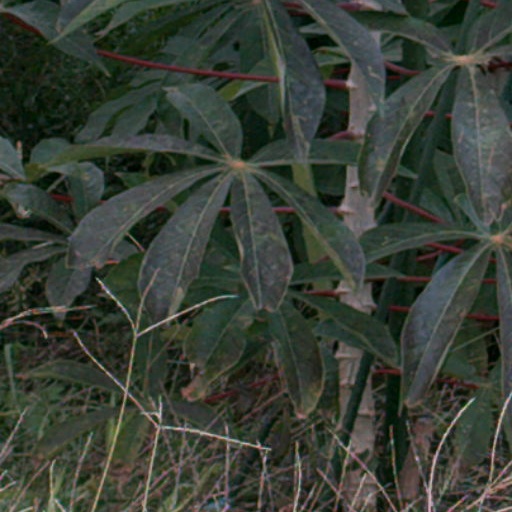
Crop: cassava